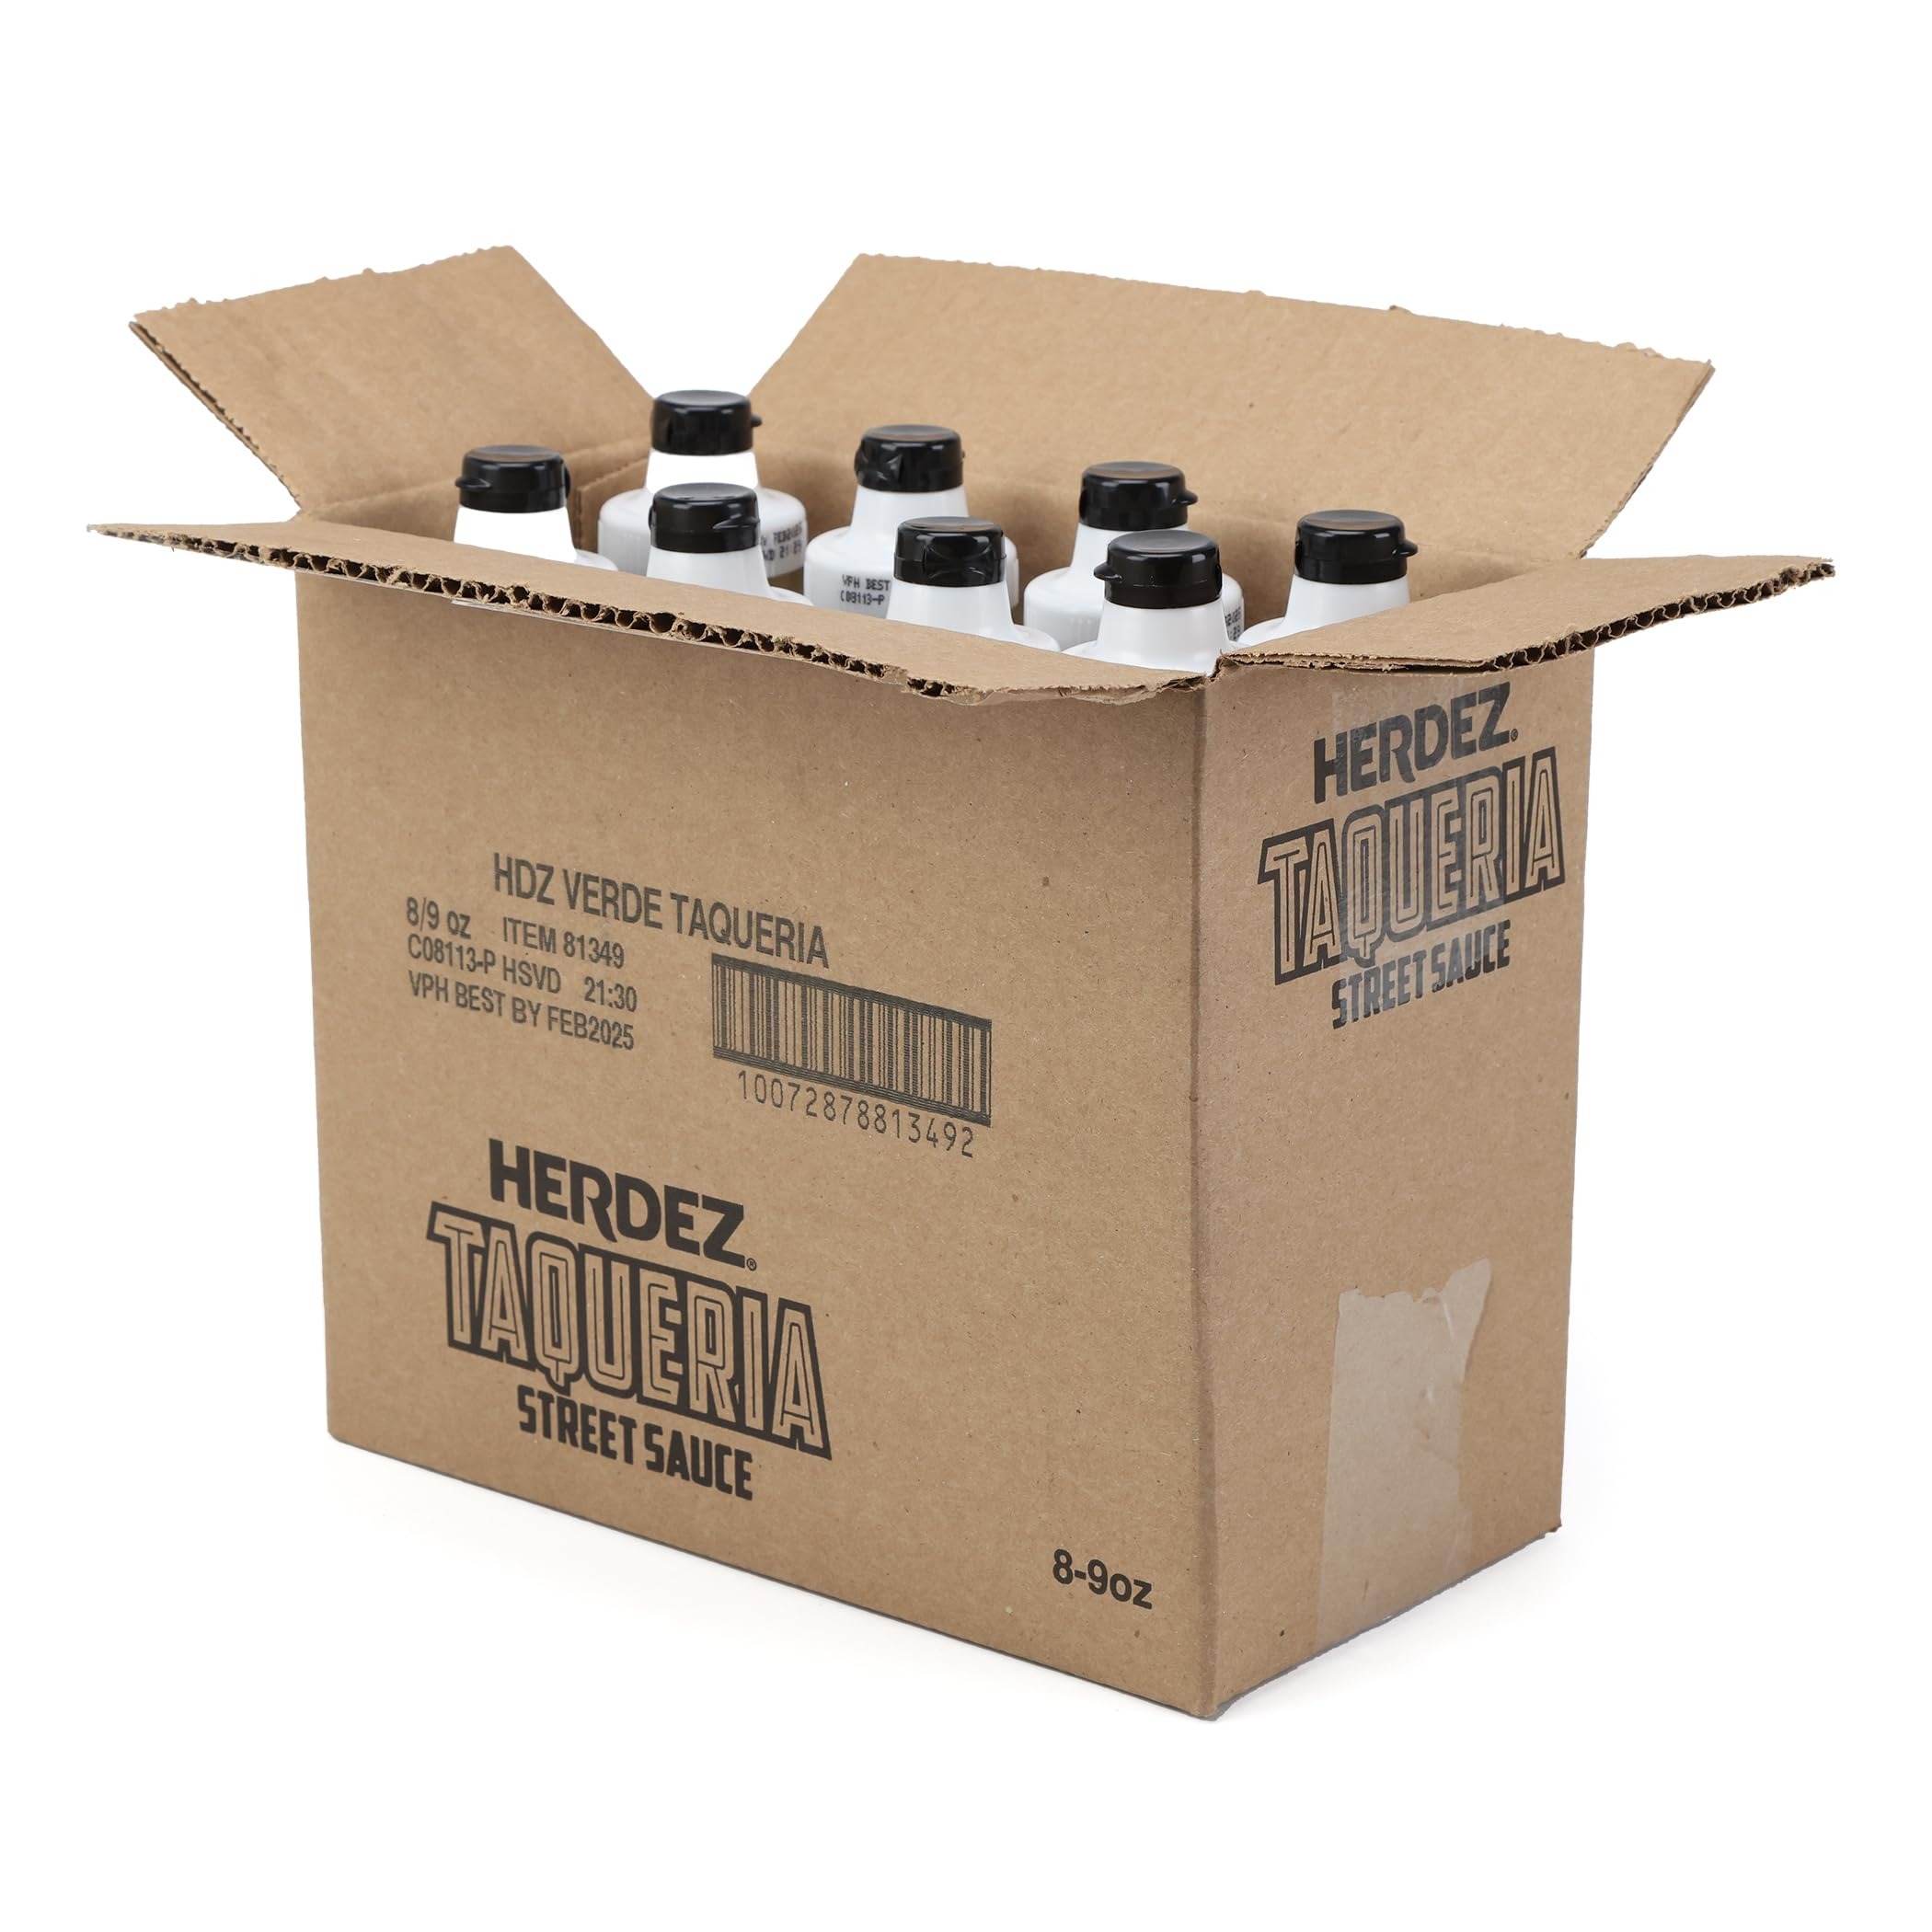
Item Name: HERDEZ TAQUERIA STREET SAUCE verde taco sauce, Squeeze Bottle, 9 oz(Pack of 8)
Bullet Point 1: Bring the delicious, authentic street taco experience of Mexico to your family table
Bullet Point 2: Fire roasted tomatoes and poblano and jalapeño peppers give this green sauce real taqueria flavor and the perfect spiciness
Bullet Point 3: Made with natural flavors; Gluten free; Gives a boost of flavor with just 5 calories per serving
Bullet Point 4: Squeeze a drizzle on chicken, pork, seafood, and more; Use it as a marinade, simmer sauce, or condiment in daily meal prep
Bullet Point 5: Includes eight 9-ounce bottles of HERDEZ TAQUERIA STREET SAUCE taco sauce; Packaged for freshness and great taste
Value: 72.0
Unit: Ounce

Price: 3.865